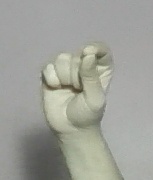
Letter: fa